Pat Tillman

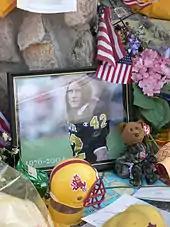
A memorial to Tillman was created at Sun Devil Stadium, where he played football for the Sun Devils and the Cardinals.

The Cardinals retired his number 40, and Arizona State did the same for the number 42 he wore with the Sun Devils. The Cardinals have named the plaza surrounding their State Farm Stadium in Glendale Pat Tillman Freedom Plaza. Later, on November 12, 2006, during a Cardinals game versus the Cowboys, a bronze statue was revealed in his honor. ASU also named the football locker room entryway to Sun Devil Stadium the "Pat Tillman Memorial Tunnel" and made a "PT-42" patch that they place on the neck of their uniforms as a permanent feature. In 2011, Pat Tillman Veteran's Center in the lower level of the Memorial Union opened on the Tempe campus. Before the 2013 season, the Tillman Tunnel was renovated with new graphics and signage. Double doors separate the locker room from the tunnel, and a television with a sound system displays Tillman's career highlights. The gate which opens to the field features an image of Pat Tillman facing the field, looking as if he is leading the team out.